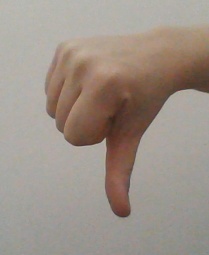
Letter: waw